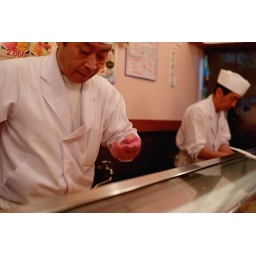
Tsukiji fish market is the biggest wholesale fish and seafood market in the world - located in Tsukiji in central TokyoLeica M8Leica Summarit 50/2.5 -